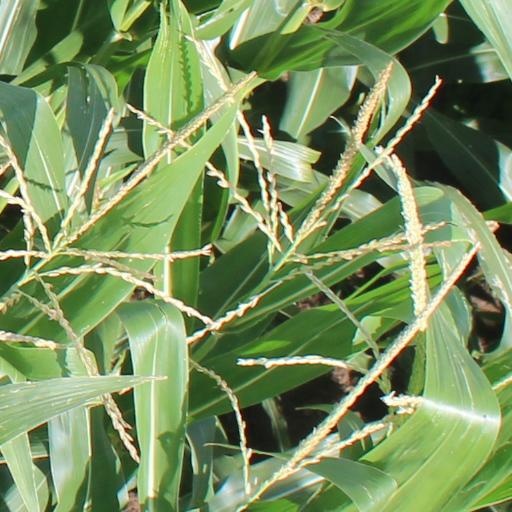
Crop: maize; corn